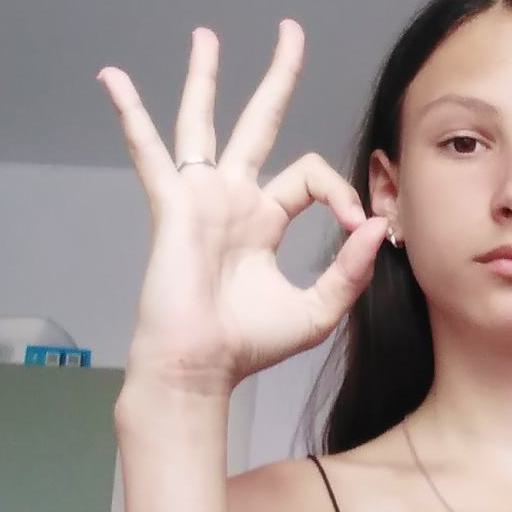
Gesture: ok